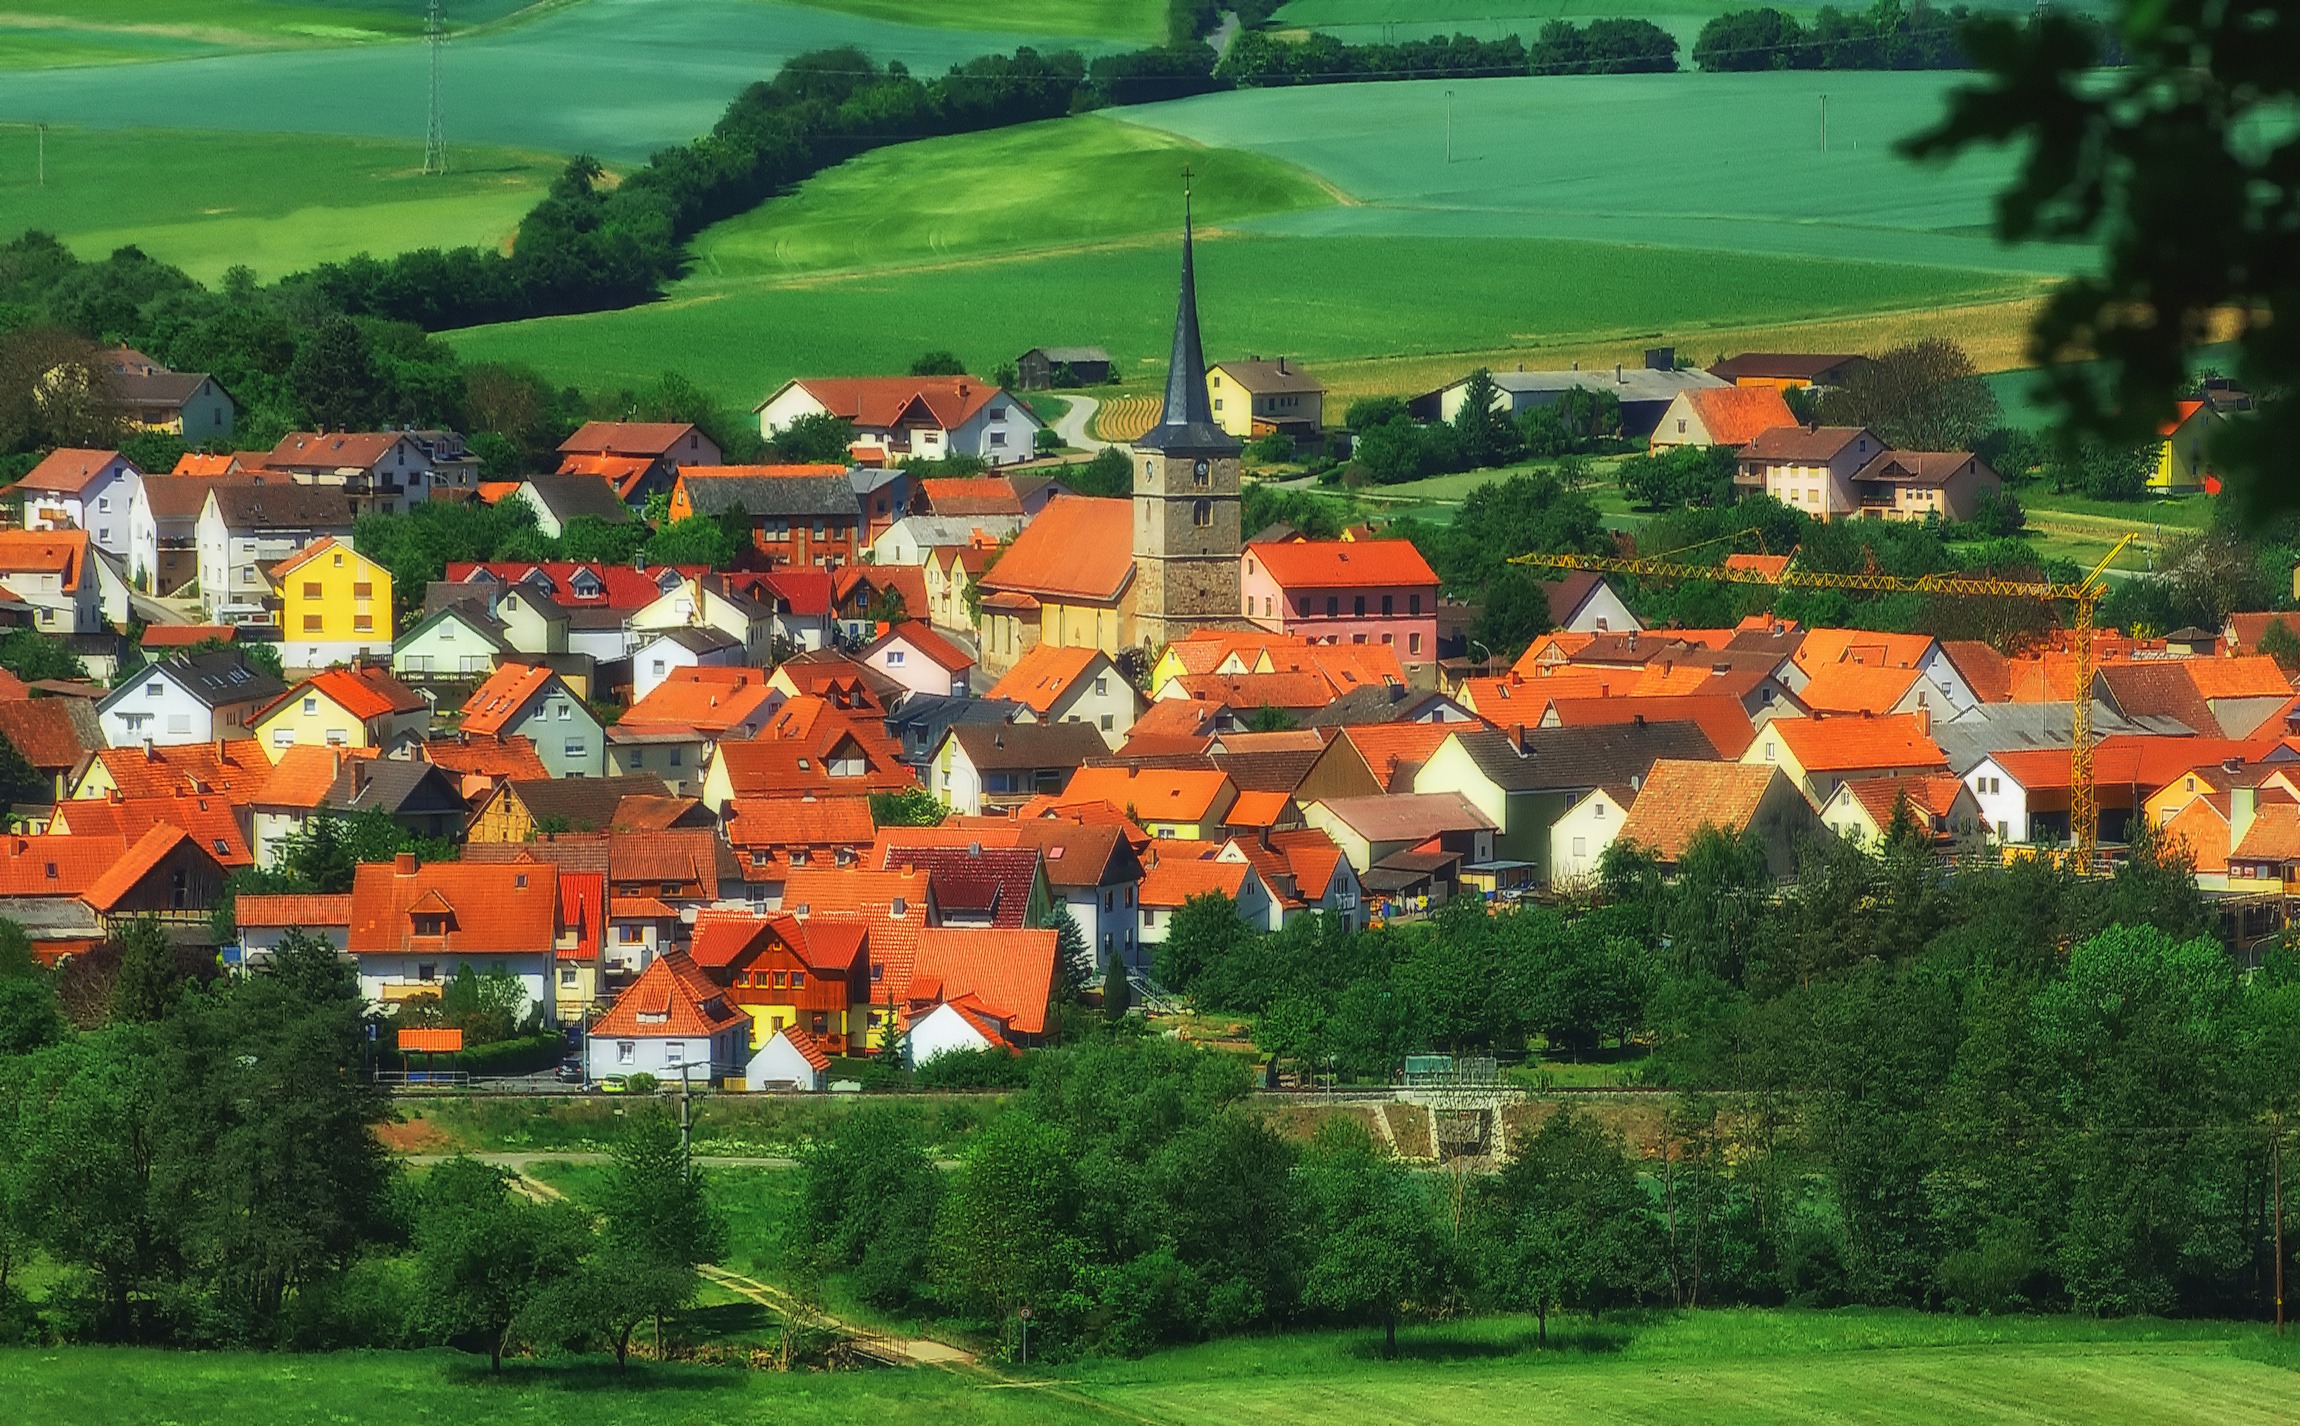
landscape, nature, farm, flower, town, valley, summer, village, suburb, autumn, agriculture, outside, germany, beautiful, bavaria, rural area, aerial photography, residential area, human settlement, burglauer